Wadden Sea

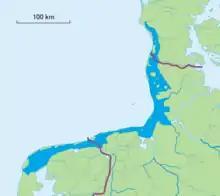
Map showing the Wadden Sea in dark blue

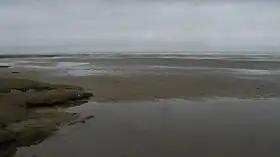
Salt marsh and mudflats in Westerhever, Germany

The word "wad" is Frisian and Dutch for "mud flat" (Low German and). The area is typified by extensive tidal mud flats, deeper tidal trenches (tidal creeks) and the islands that are contained within this, a region continually contested by land and sea.